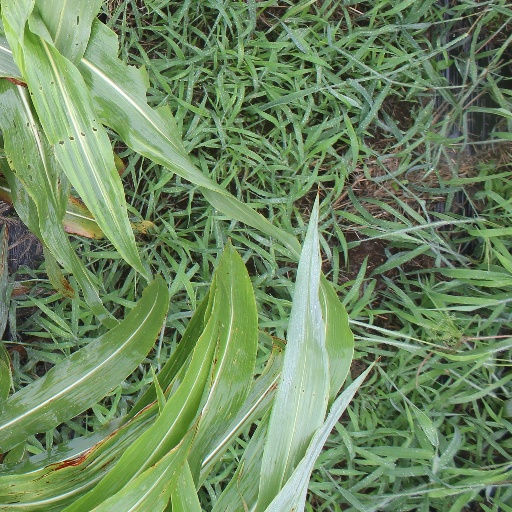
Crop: sorghum